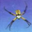
Label: spider